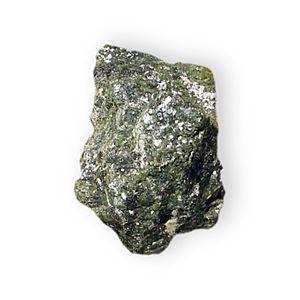
La szaibelyite, encore nommée ascharite dans le monde germanique, est un simple hydroborate de magnésium, de formule développée Mg[BO₂]. Elle était souvent décrite comme un borate monohydraté de formule supposée brute Mg₂[B₂O₅]. H₂O, en réalité double.